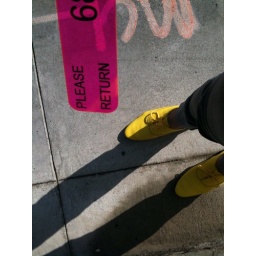
even yellow & pink in the morning don't help to wake up